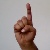
The image shows a hand gesture representing the letter 'D' in Indian Sign Language.